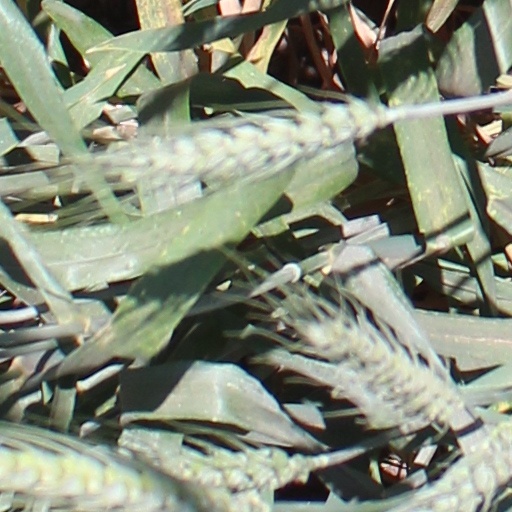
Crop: wheat